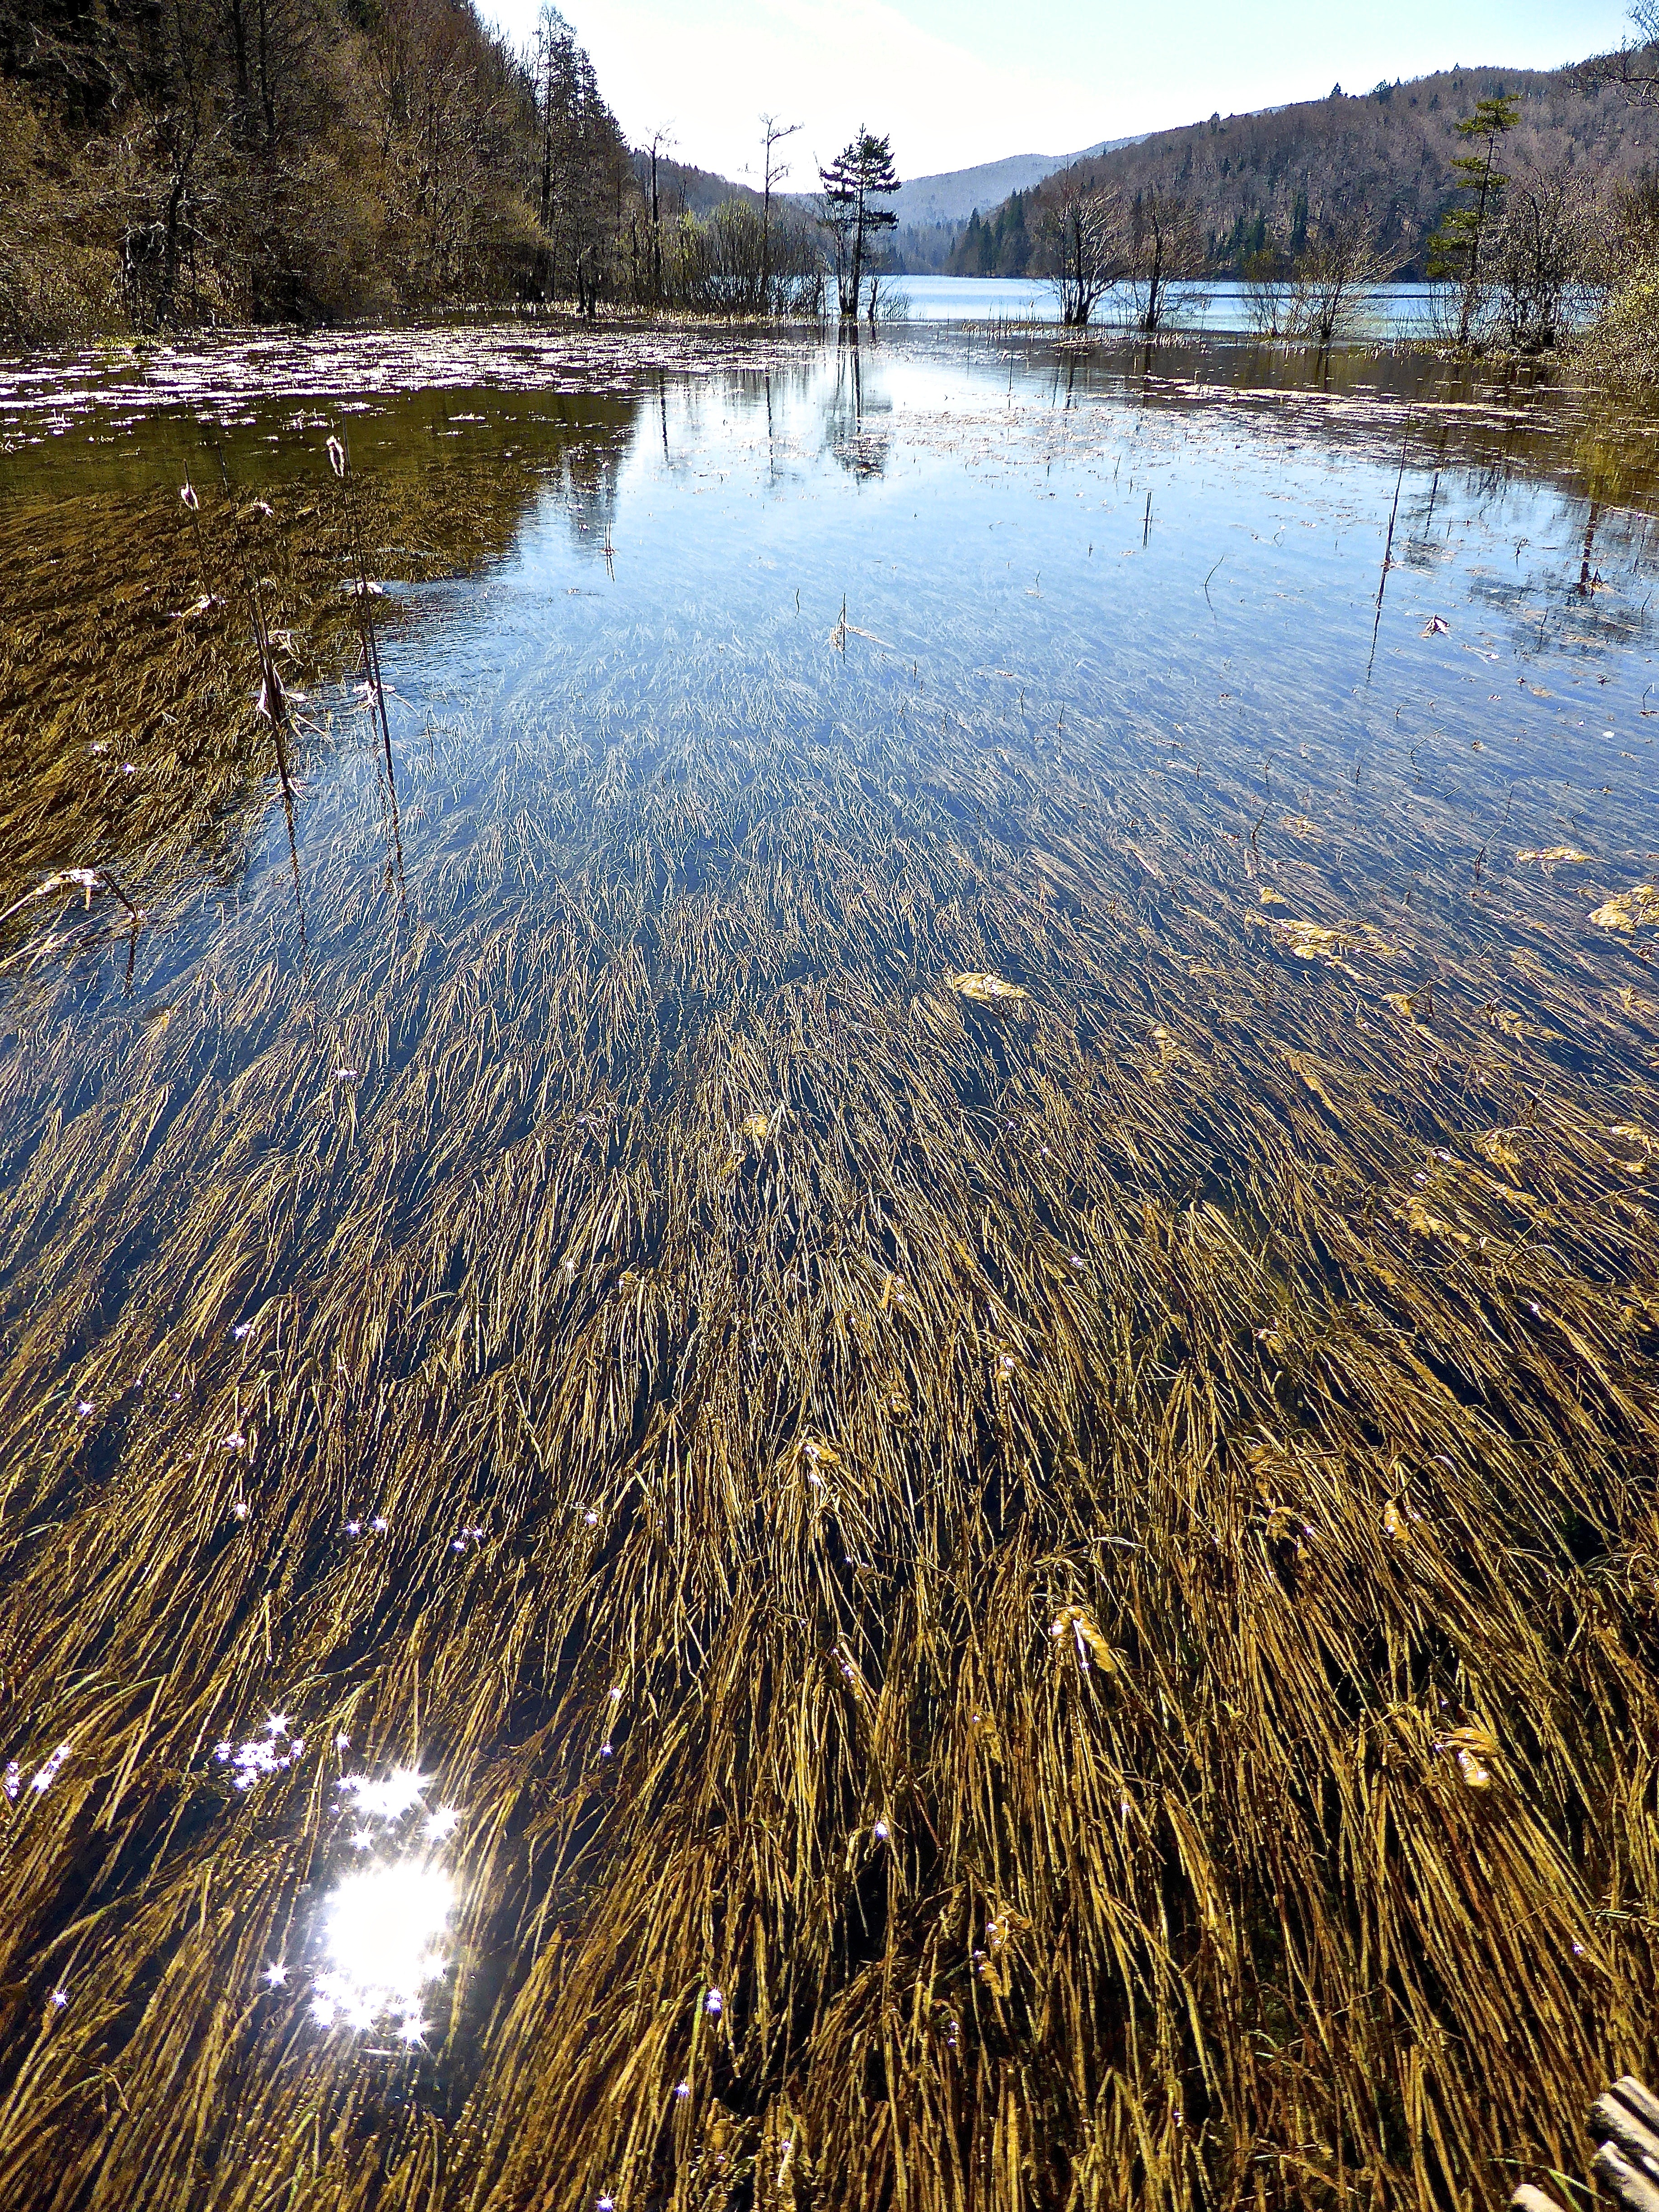
landscape, tree, water, nature, grass, mountain, winter, sky, sunlight, lake, river, reflection, tranquil, reservoir, bank, wetland, floodplain, reeds, loch, watercourse, grass family, water resources